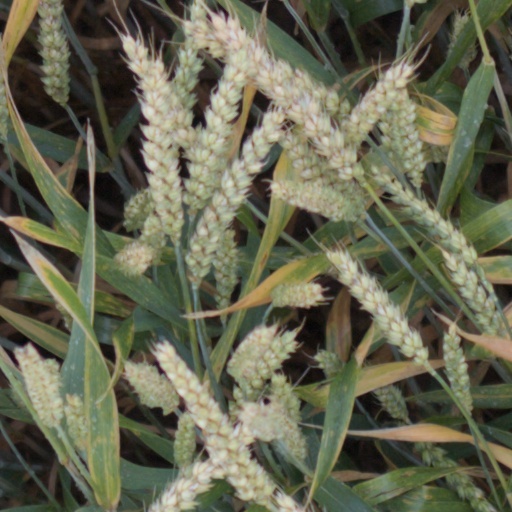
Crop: wheat